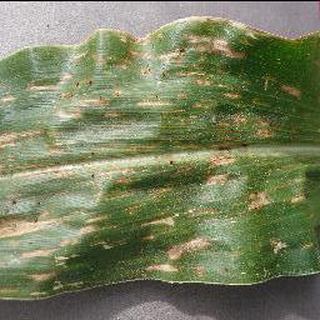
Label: corn_cercospora_leaf_spot